1938 Orange Bowl

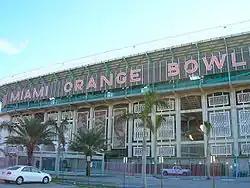
The Miami Orange Bowl stadium was the site of the 1938 Orange Bowl

In the first quarter, Auburn threatened twice to score the game's first points, but could not convert on either occasion. First, the Tigers used running plays by halfbacks Spec Kelly and Jimmy Fenton to go into Michigan State's half of the field, ultimately reaching the Spartans' 12-yard-line; the drive included a 25-yard rush by Fenton. Following three runs, the Tigers faced a fourth down play, and elected to go for a first down or touchdown. Fenton attempted a pass, but it was incomplete, and Auburn lost possession to Michigan State. The Spartans punted back to the Tigers, and John Pingel's kick went out of bounds at Auburn's 37-yard-line. Kelly picked up one first down with a 17-yard rush, and a second on a pass to Dutch Heath. Auburn, however, turned the ball over on a Tom McShannock interception of a Kelly pass attempt. McShannock returned the interception 29 yards downfield, but the Spartans were unable to gain a first down during the subsequent drive. Late in the quarter, Kelly gained 26 yards on a running play, giving the Tigers a field position advantage.